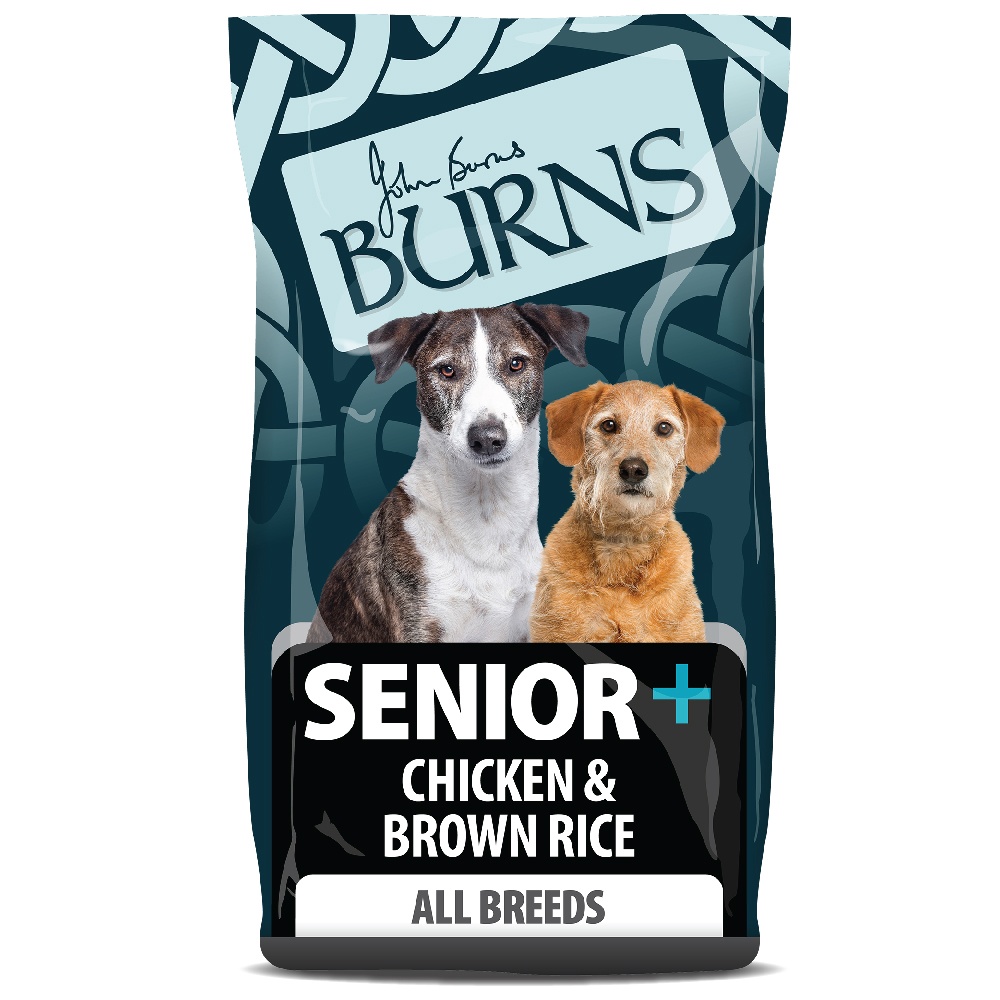
Burns Original | Holistic Gluten Free Dry Dog Food | Senior + | Chicken & Brown Rice - 2kg
Perfect for senior dogs who just need a little extra support throughout their golden years, Burns Senior + Hypoallergenic kibble is healthy, tasty and contains controlled levels of protein and fat to maintain ideal bodyweight, as well as glucosamine, chondroitin, methylsulfonylmethane (MSM) and salmon oil to help maintain joints and mobility. Special ingredients such as green tea and blueberry extract have also been added to maintain good cognitive function, making it perfect for dogs who want to live well at any age. All Burns diets avoid ingredients that commonly cause intolerance such as beef, wheat, soya and dairy, and are also free from any artificial colours, flavourings or preservatives. Extremely palatable due to the high meat content, this food is often used as low to medium value training treats by owners keen to improve the behaviour of their dogs. The kibble size is ideal for use in treat dispensing toys such as Trixie Dog Activity Snack Balls. For dogs with sensitivities, intolerances and allergies, it is important to ensure that any treats used do not contain the trigger food. Ideal treats for these dogs may include natural chews from the Primal Source range, such as those containing novel proteins like Hairy Rabbit Ears, and smaller high value training treats such as Pet Munchies Meaty Training Treats. Symptoms of food allergies and intolerances in dogs can encompass anything from chronic ear infections, gastrointestinal issues and chronic diarrhoea to constant licking of the feet, tear stains, chronic gas and itching. Acute symptoms should always be seen by a veterinary professional to ensure they can be treated appropriately. Some vets will recommend allergy testing, others will recommend an exclusion diet, during which the dog should be trialled on multiple different diets, including wheat gluten free, grain free, chicken free, etc. in an attempt to discover the trigger. While medication may be administered to treat the symptoms of an allergy, it is important to discover the root cause to prevent ongoing suffering caused by exposure to the allergen. Ingredients: Brown Rice (67%), Chicken Meal (20%), Peas, Oats, Chicken Oil, Salmon Oil (1%), Sunflower Oil, Seaweed, Minerals, Glucosamine (500 mg/kg), MSM -Methylsulfonylmethane (500 mg/kg), Chondroitin Sulphate (360 mg/kg), Green Tea Extract, Blueberry Extract. Analysis: Crude Protein 18%, Crude Fat 7%, Crude Fibre 2.4%, Crude Ash 6.2%, Copper 21mg/kg, Sodium 0.25%, Calcium 1.2%, Phosphorus 0.9%, Magnesium 0.14%, Potassium 0.6%, Omega-6 fatty acids 1.6%, Omega-3 fatty acids 0.2%, Linoleic acid 25.15g/kg, EPA+DHA 0.59g/kg.
Brand: Burns
Category: Animals & Pet Supplies > Pet Supplies > Dog Supplies > Dog Food > Non-Prescription Dog Food